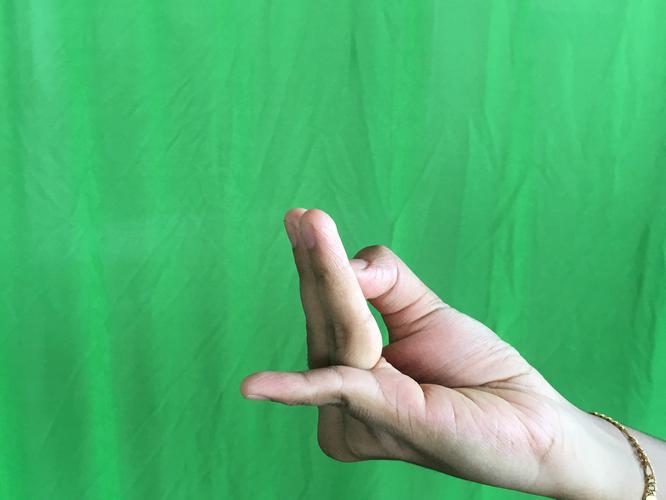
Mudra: Alapadmam
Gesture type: single_hand